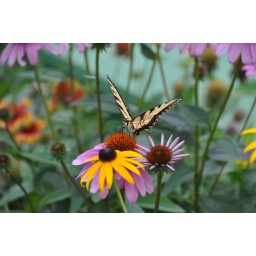
Collection of a few butterfly photos I took outside my mother's house in PA